Guillaume François

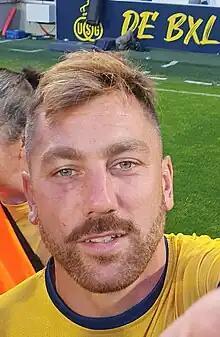
Guillaume François in 2023

Guillaume François (born 3 June 1990) is a Belgian professional footballer who is playing for Union SG in the Belgian Pro League.